Aakkula

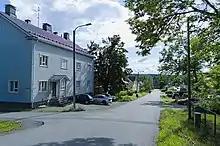
Aakkula along the Aakkulankatu street

Aakkula is a smaller district in Tampere, Finland, located about four kilometers from its city center. Aakkula is bordered on the west by Vuohenoja, on the east by Viiala, on the south by Turtola and on the north by Messukylä. In 2012, Aakkula had 465 inhabitants.